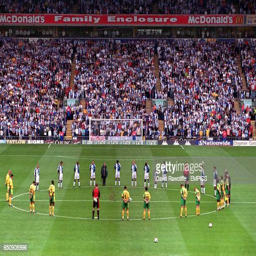
football team and players stand for a minutes silence before the match in memory of businessperson